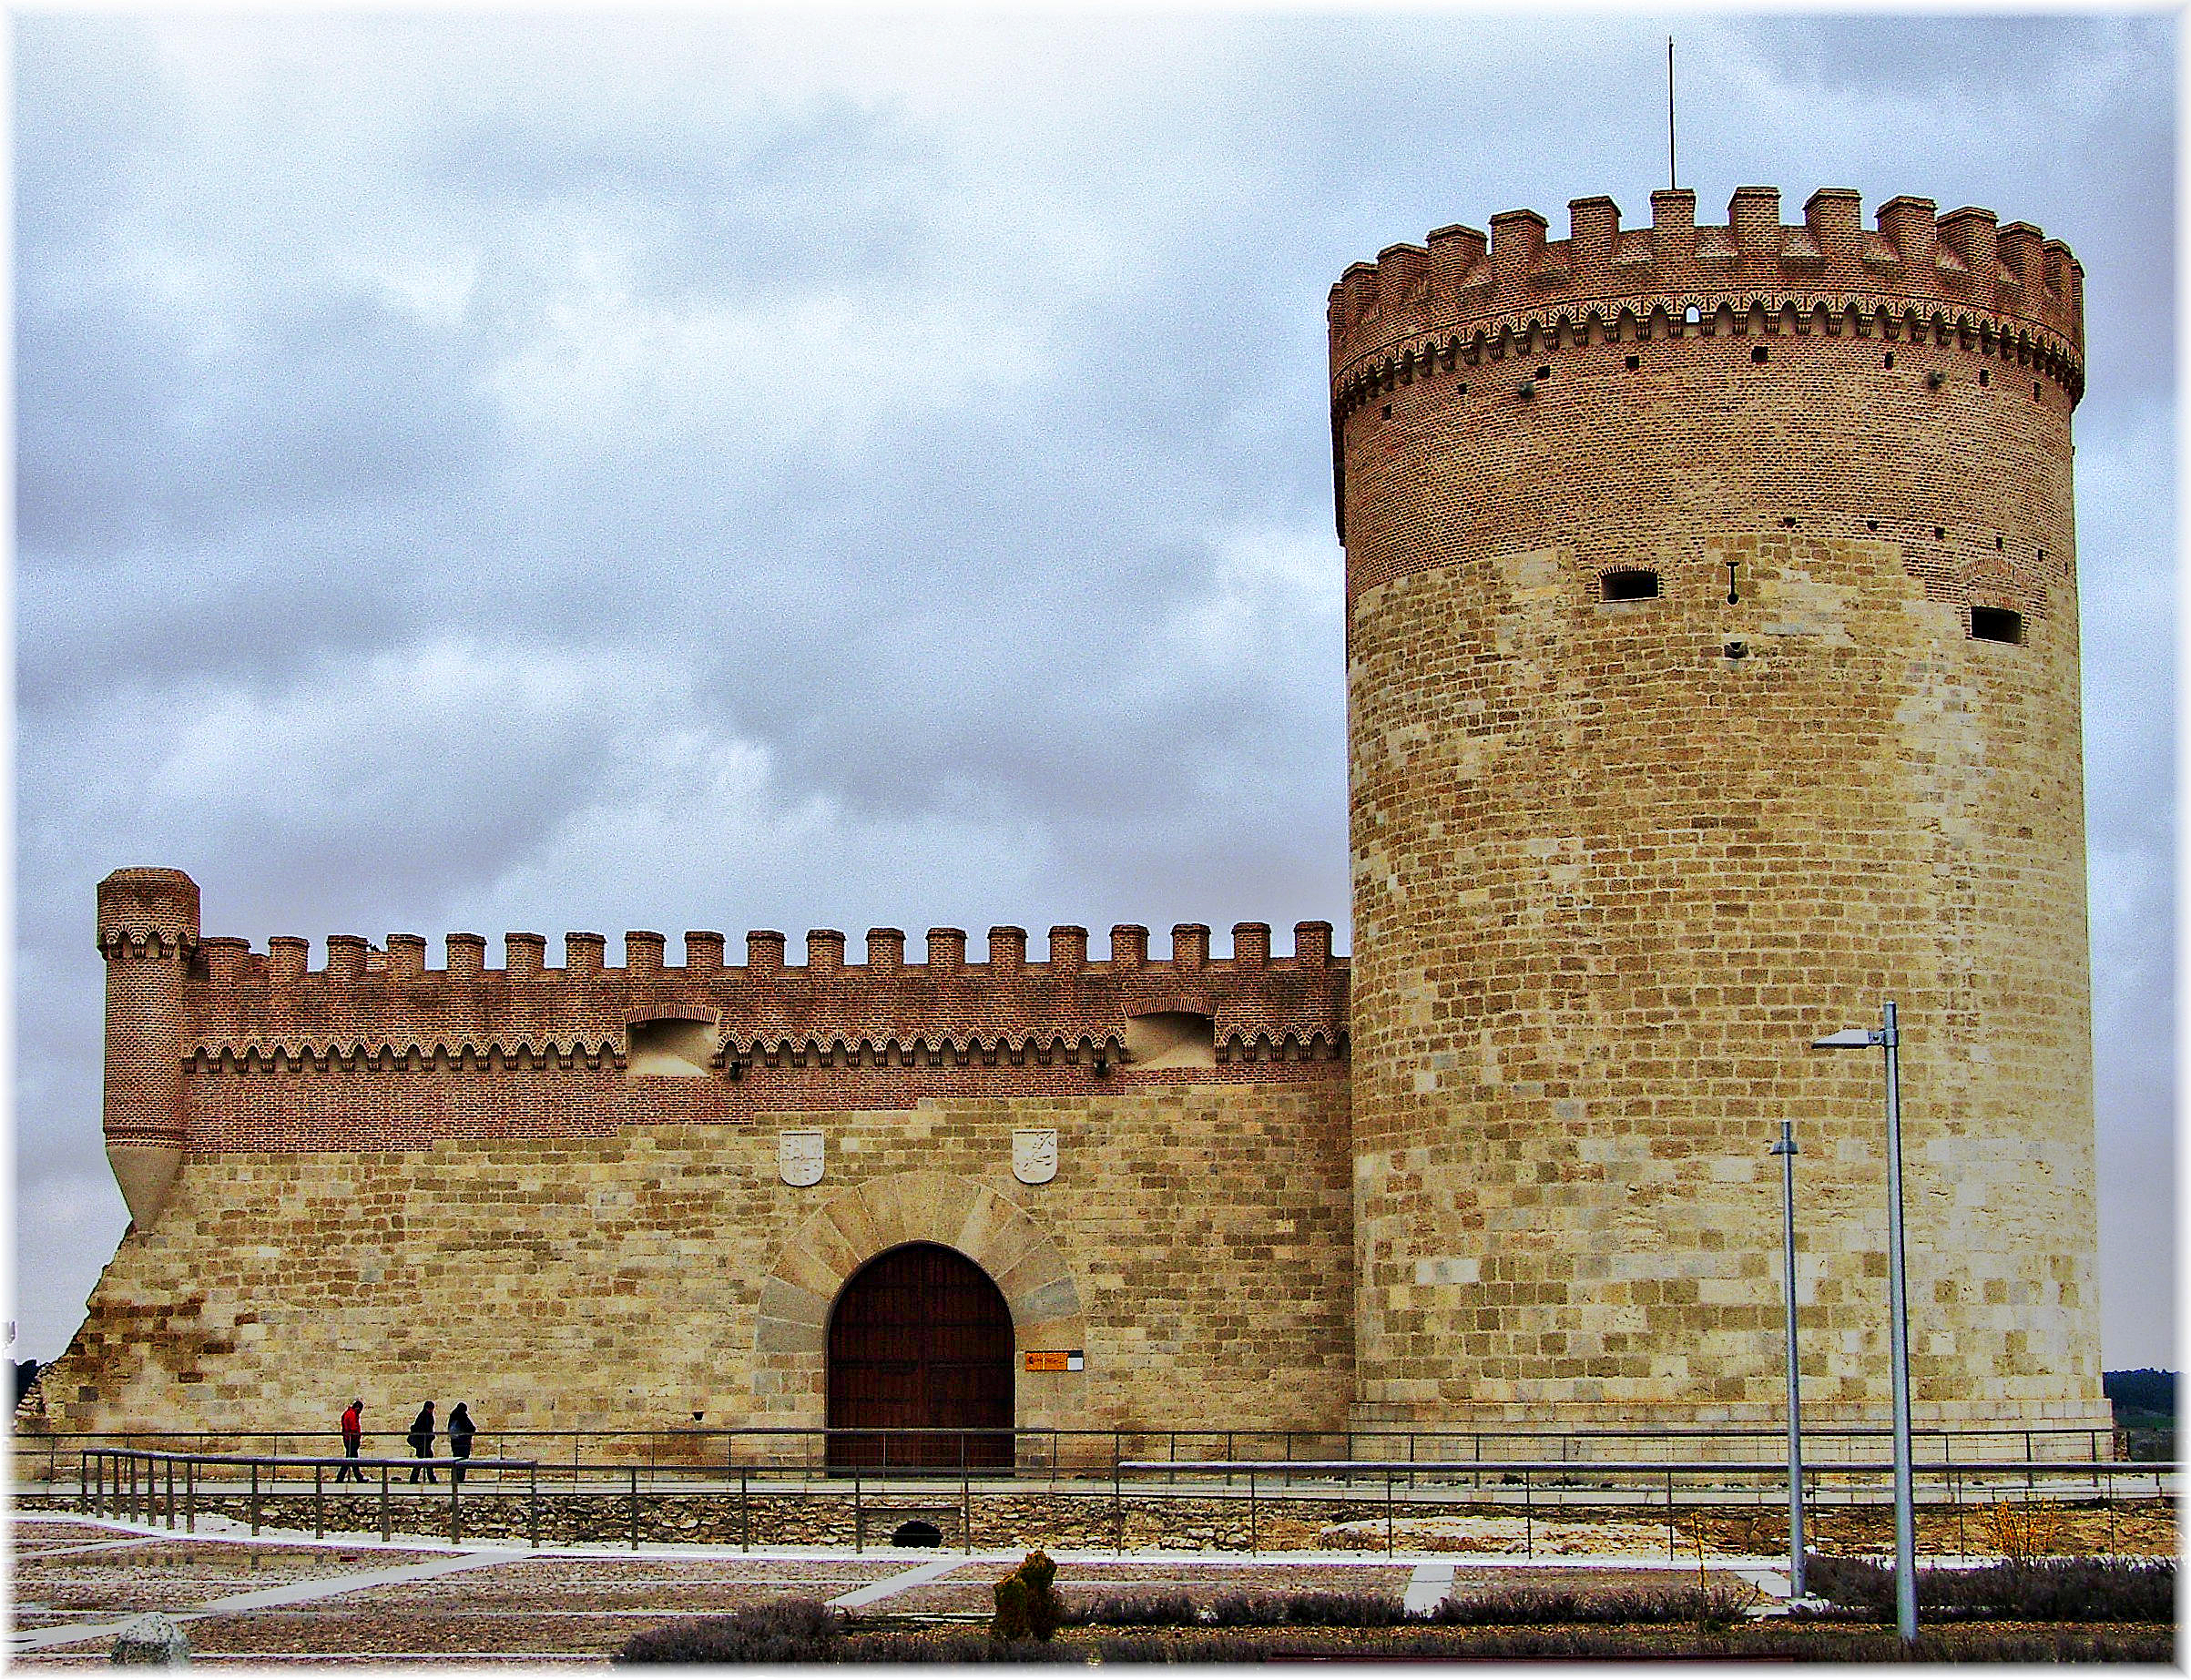
building, chateau, palace, tower, castle, landmark, fortification, temple, ruins, history, historic site, ancient history